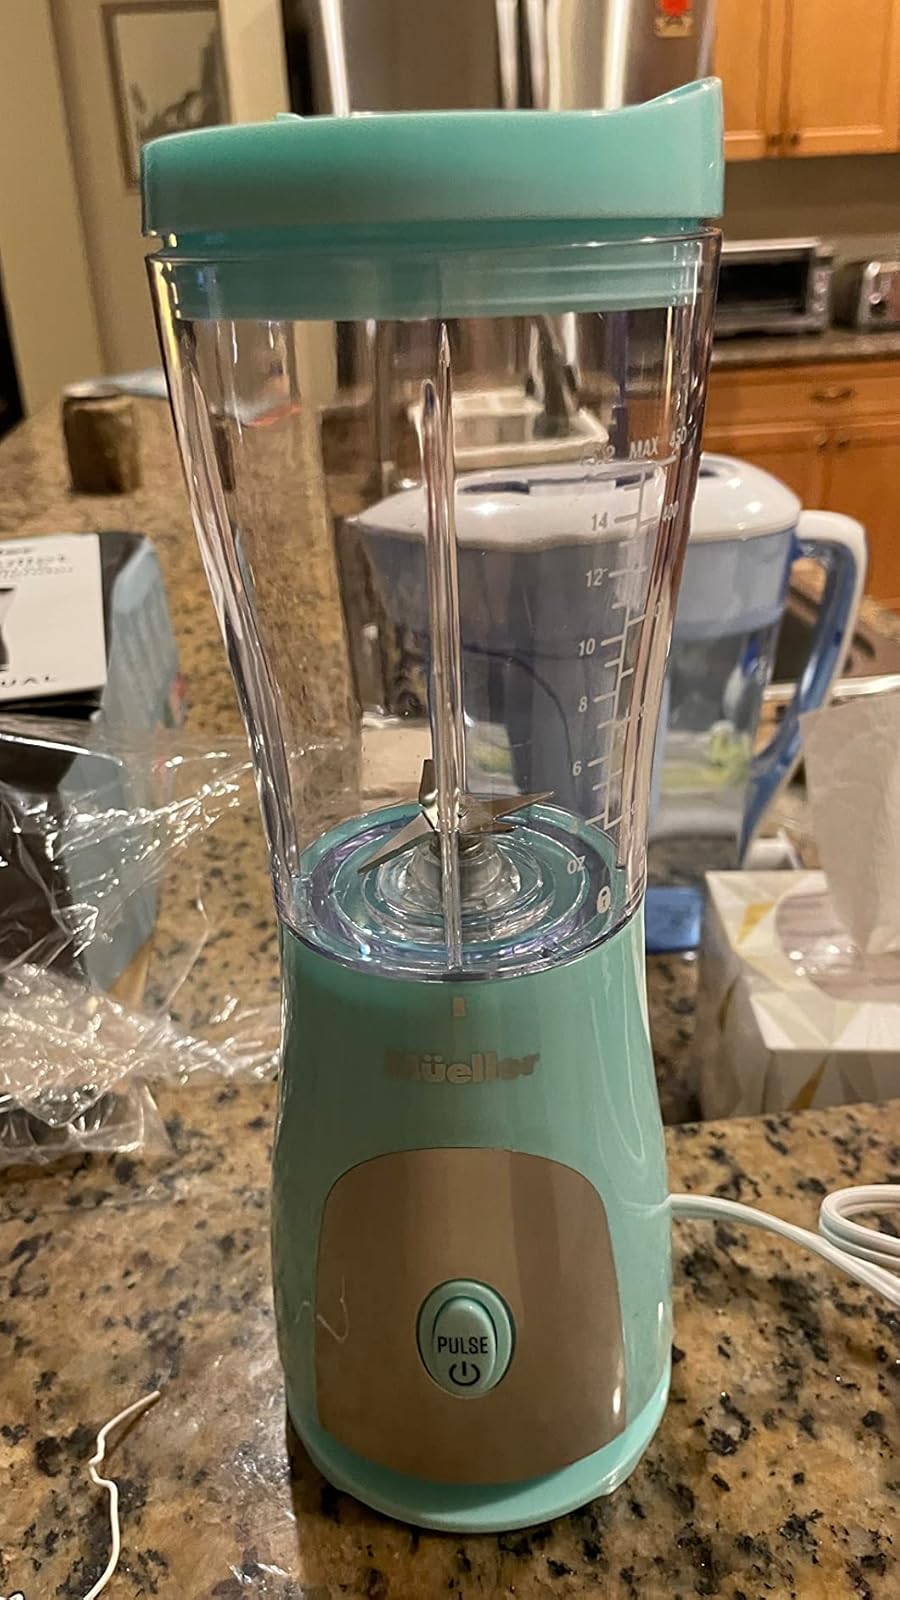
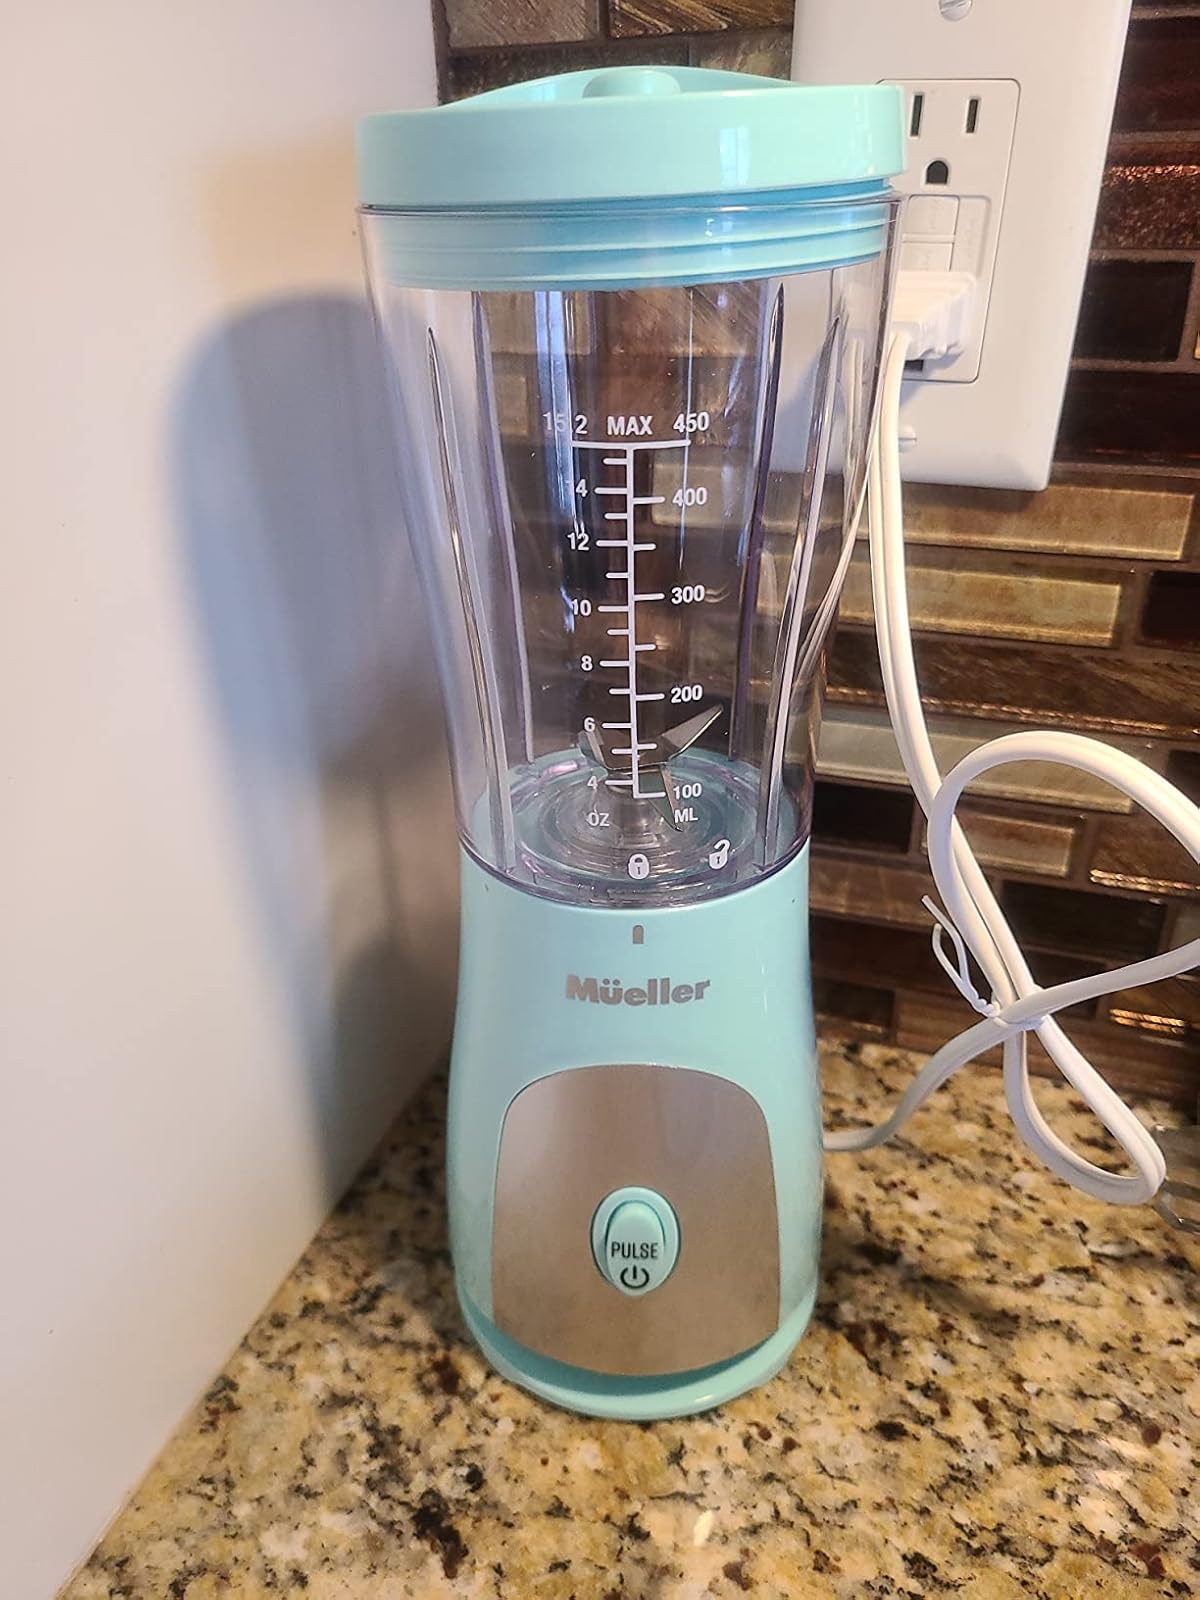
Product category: items_blender
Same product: yes